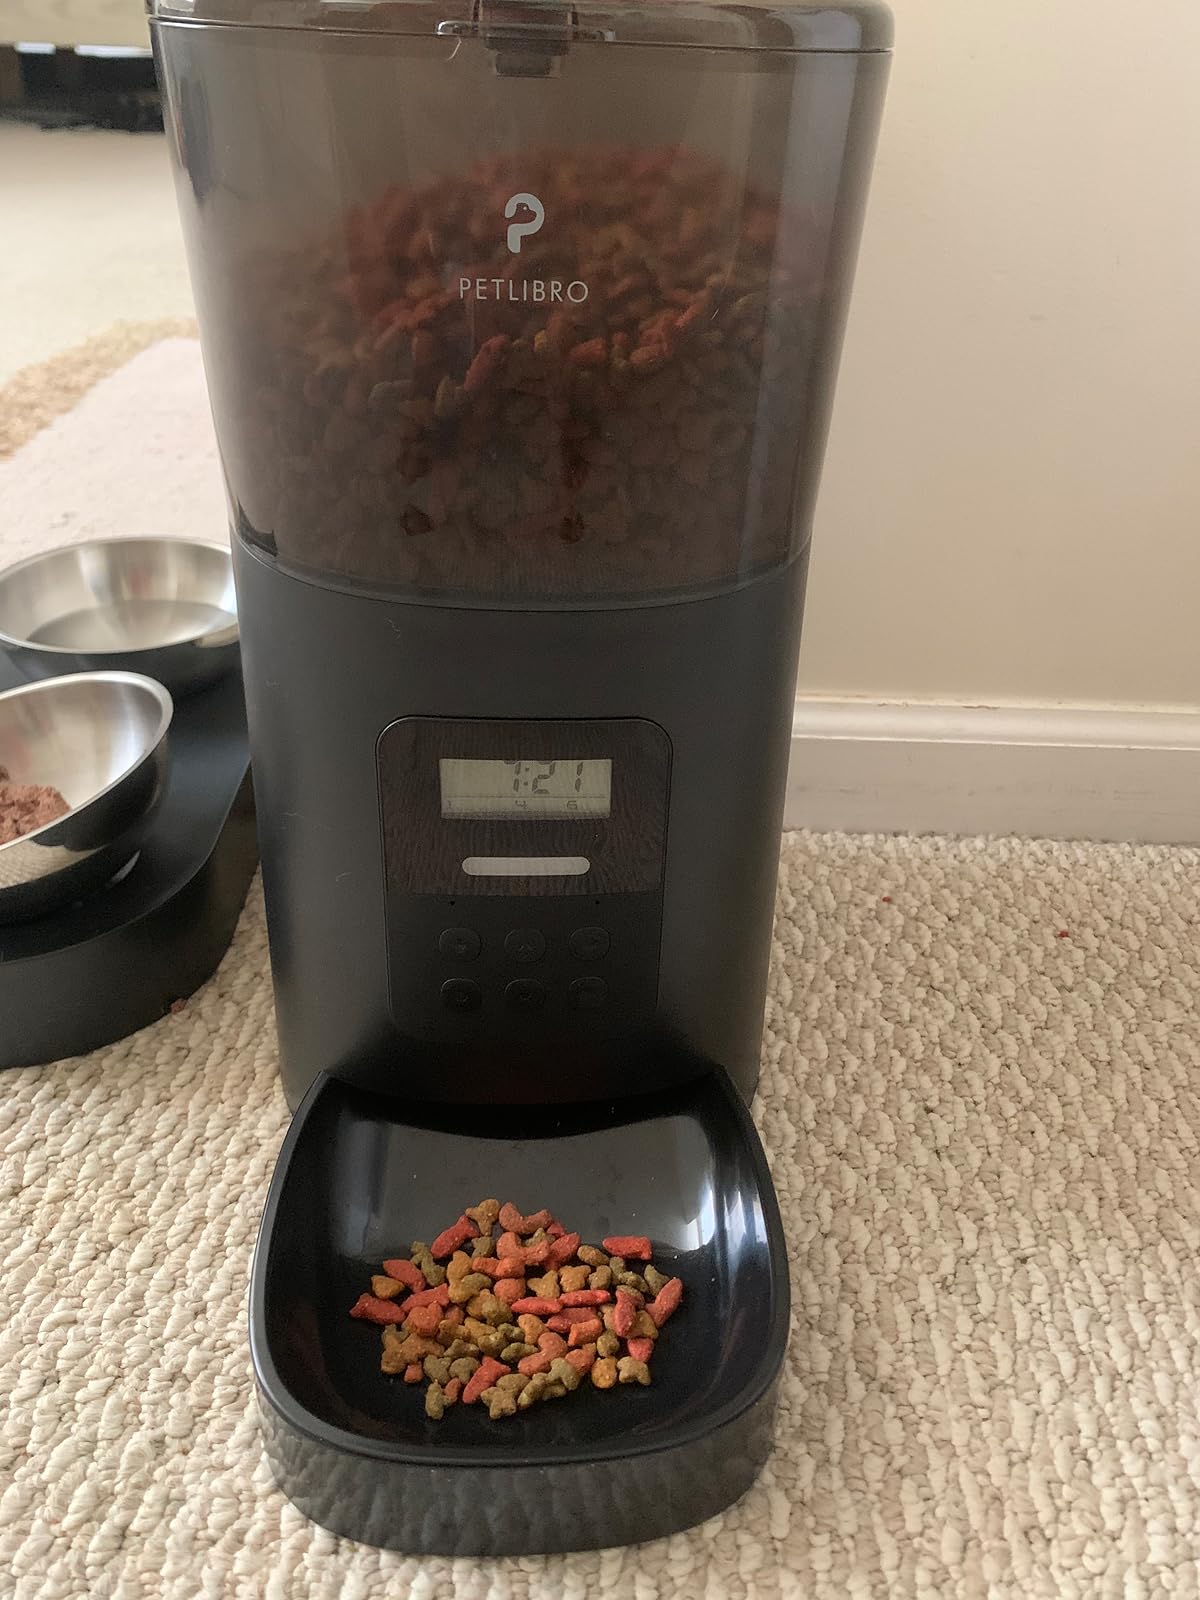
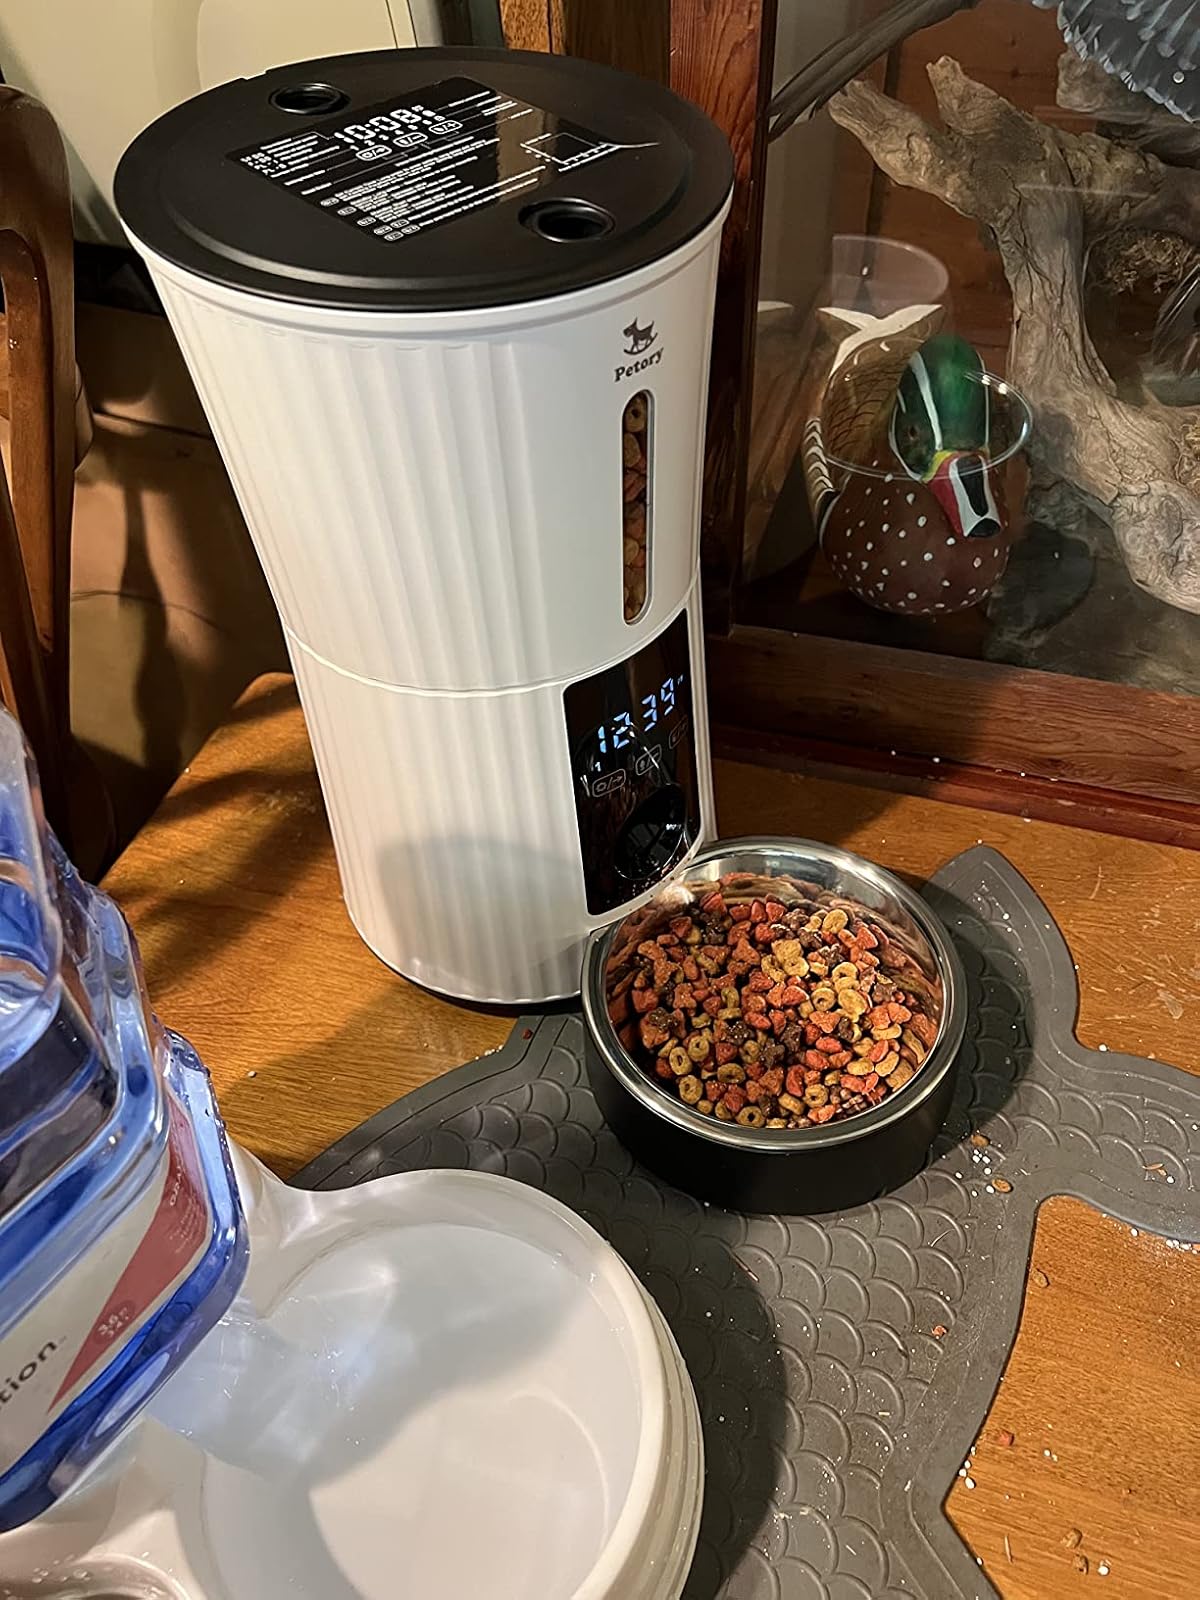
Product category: items_feeder
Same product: no